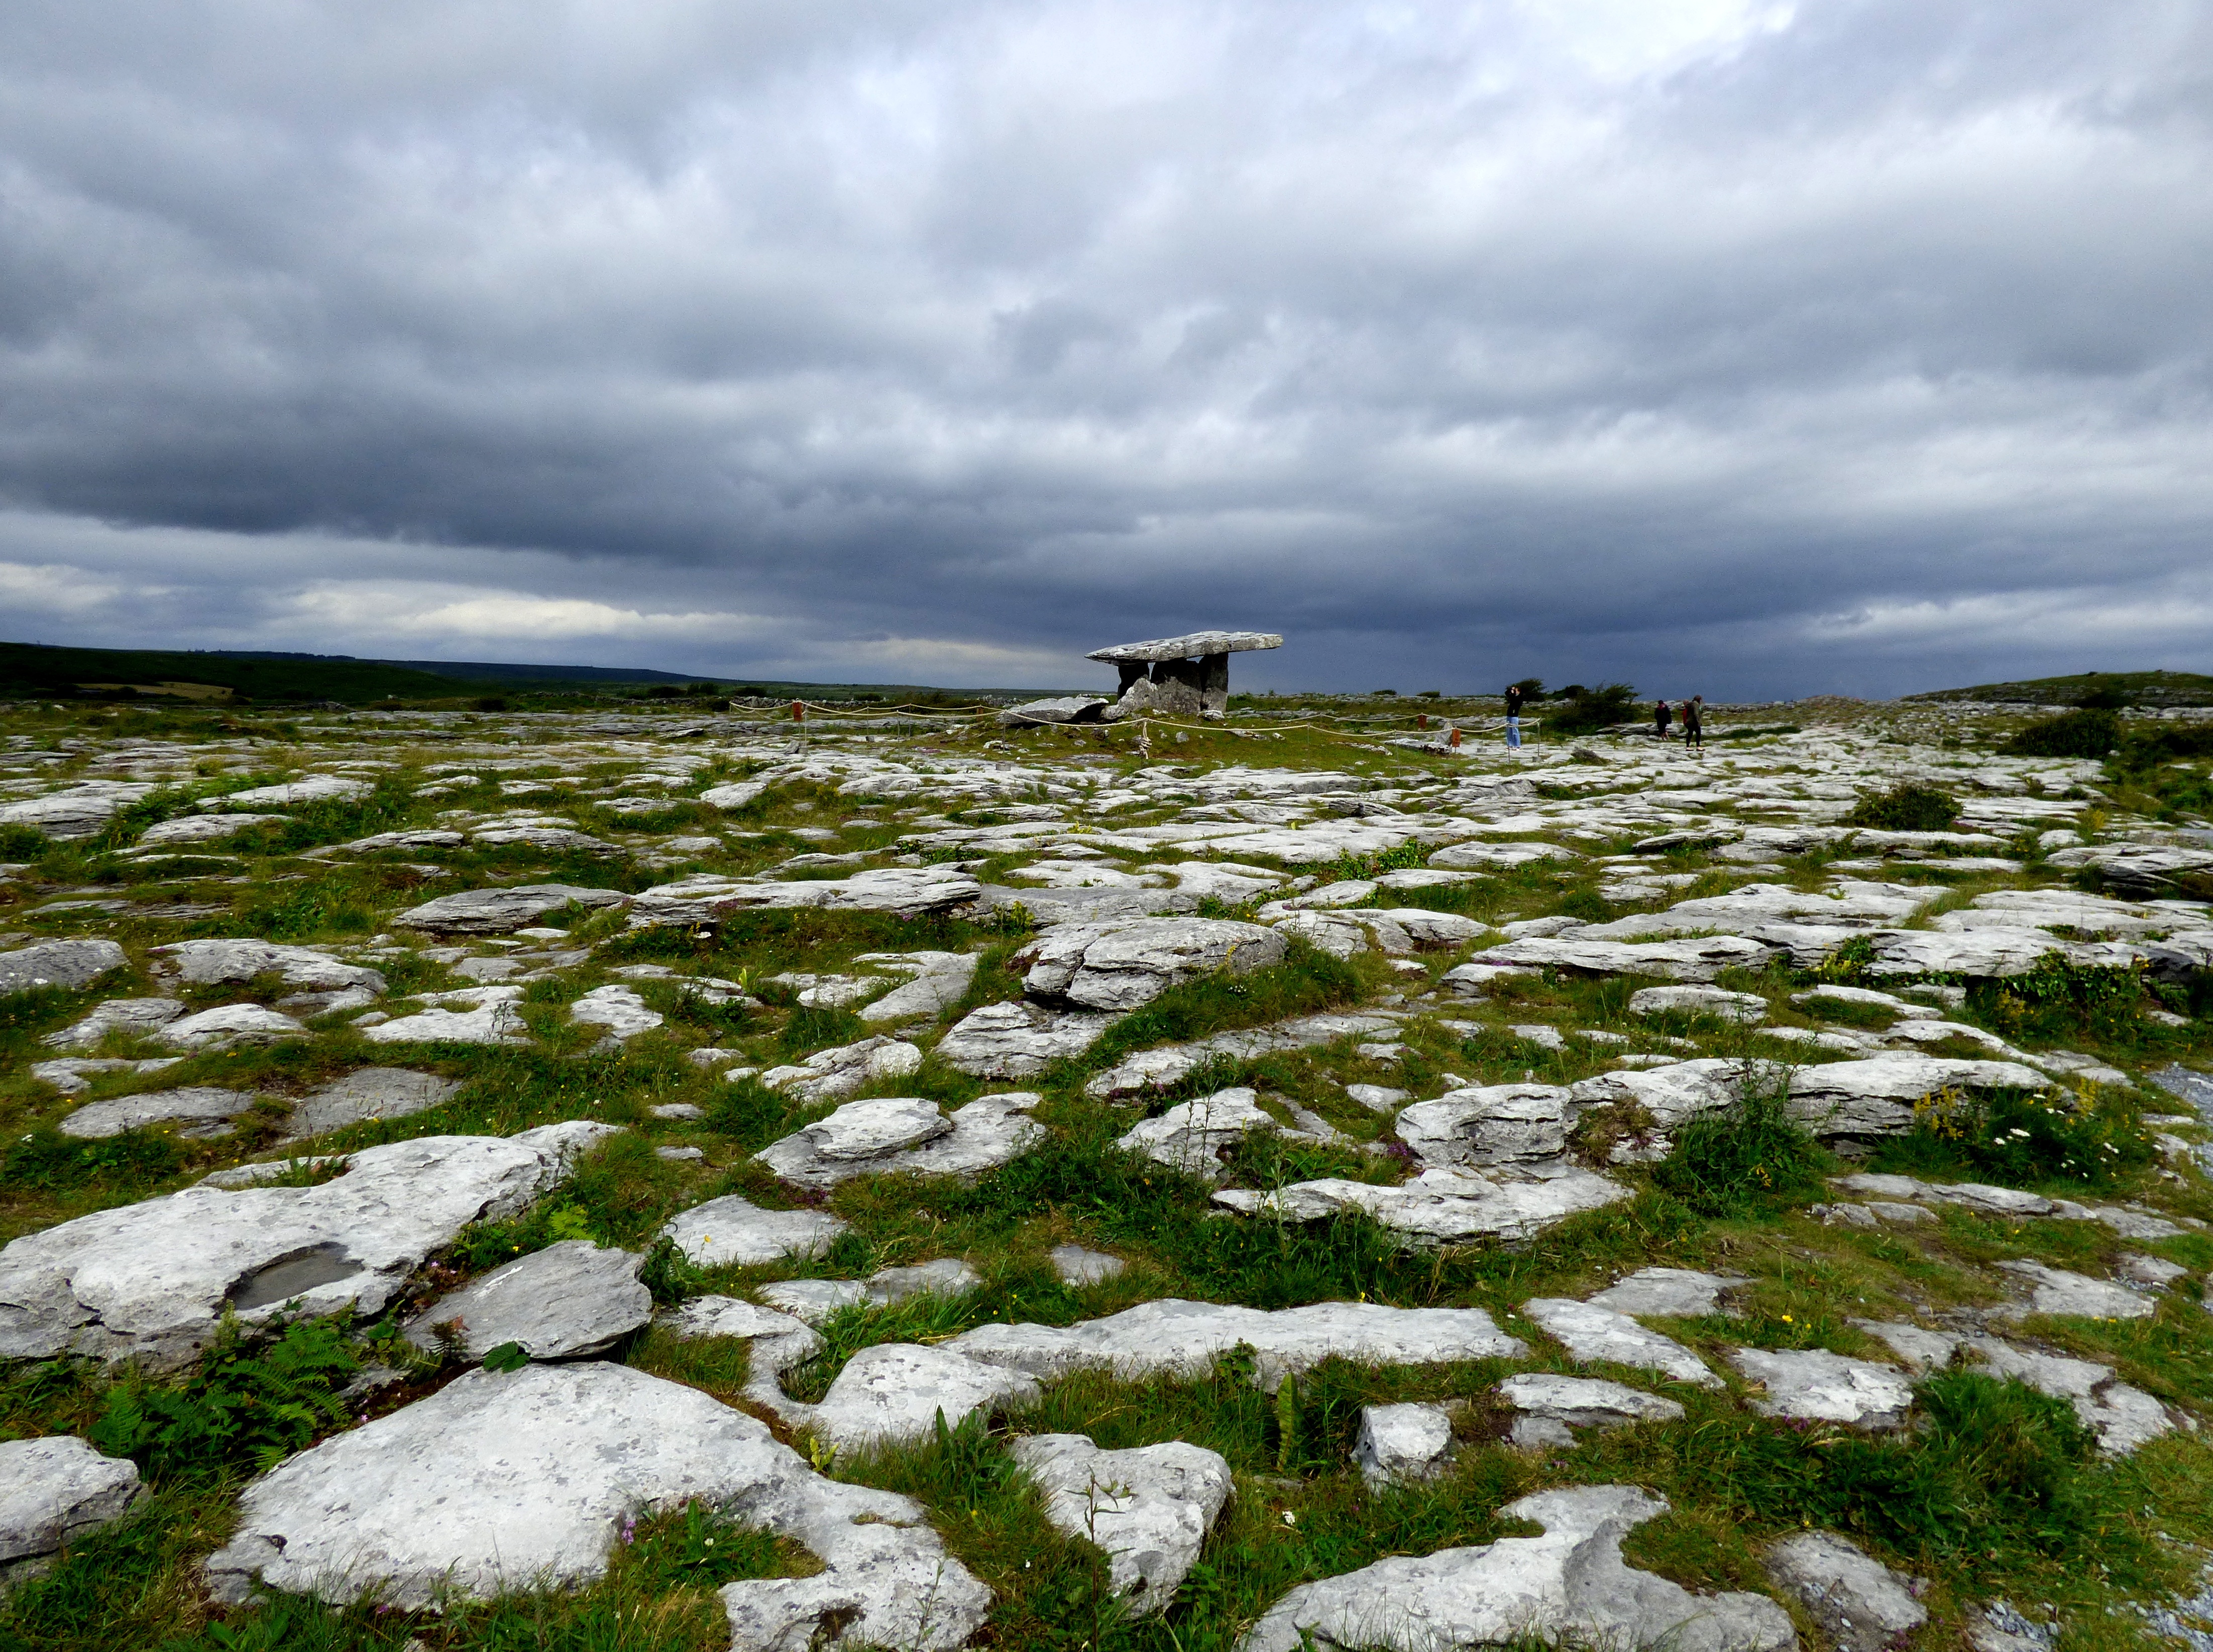
landscape, sea, coast, water, nature, grass, rock, ocean, horizon, mountain, snow, cold, cloud, cloudy, shore, wave, flower, wind, old, weather, terrain, grave, stones, clouds, wetland, ireland, dolmen, empedrado, habitat, past, ecosystem, tundra, landform, neolithic, mudflat, natural environment, geographical feature